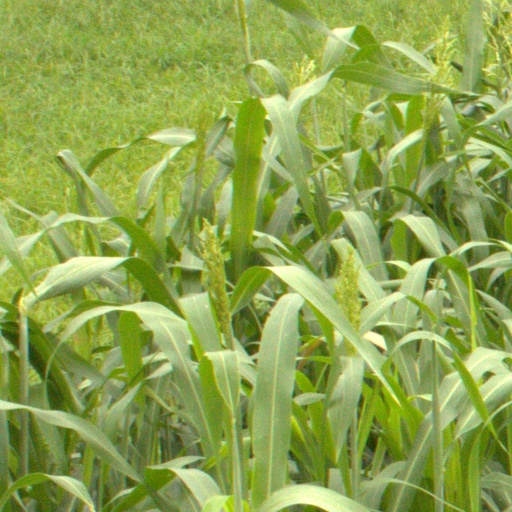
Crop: sorghum